Frederick de Carteret Malet

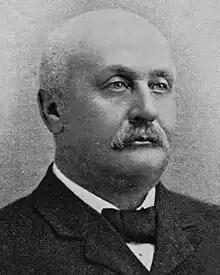
Frederick de Carteret Malet

Frederick de Carteret Malet (26 October 1843 – 21 March 1912) was a leader in business, church, and educational matters in Christchurch, New Zealand.